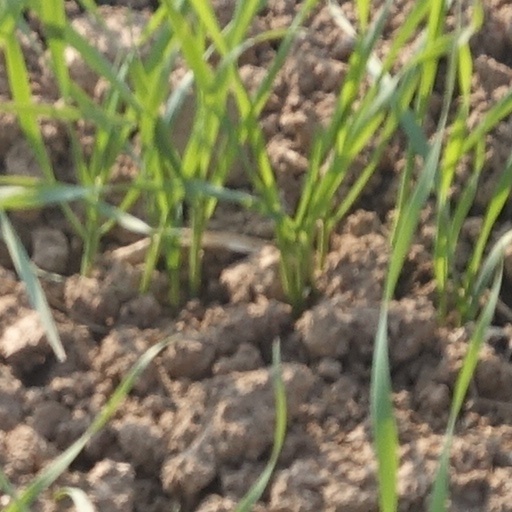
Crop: wheat